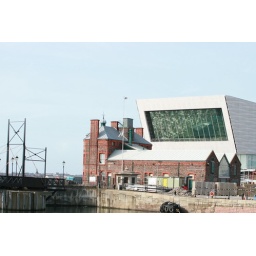
I just love the way the water is reflecting in the window, just wish the sky had been bluer...